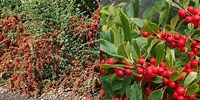
Label: redcurrant